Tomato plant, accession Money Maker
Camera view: tilt-top (135 deg); turntable rotation: 150 degrees
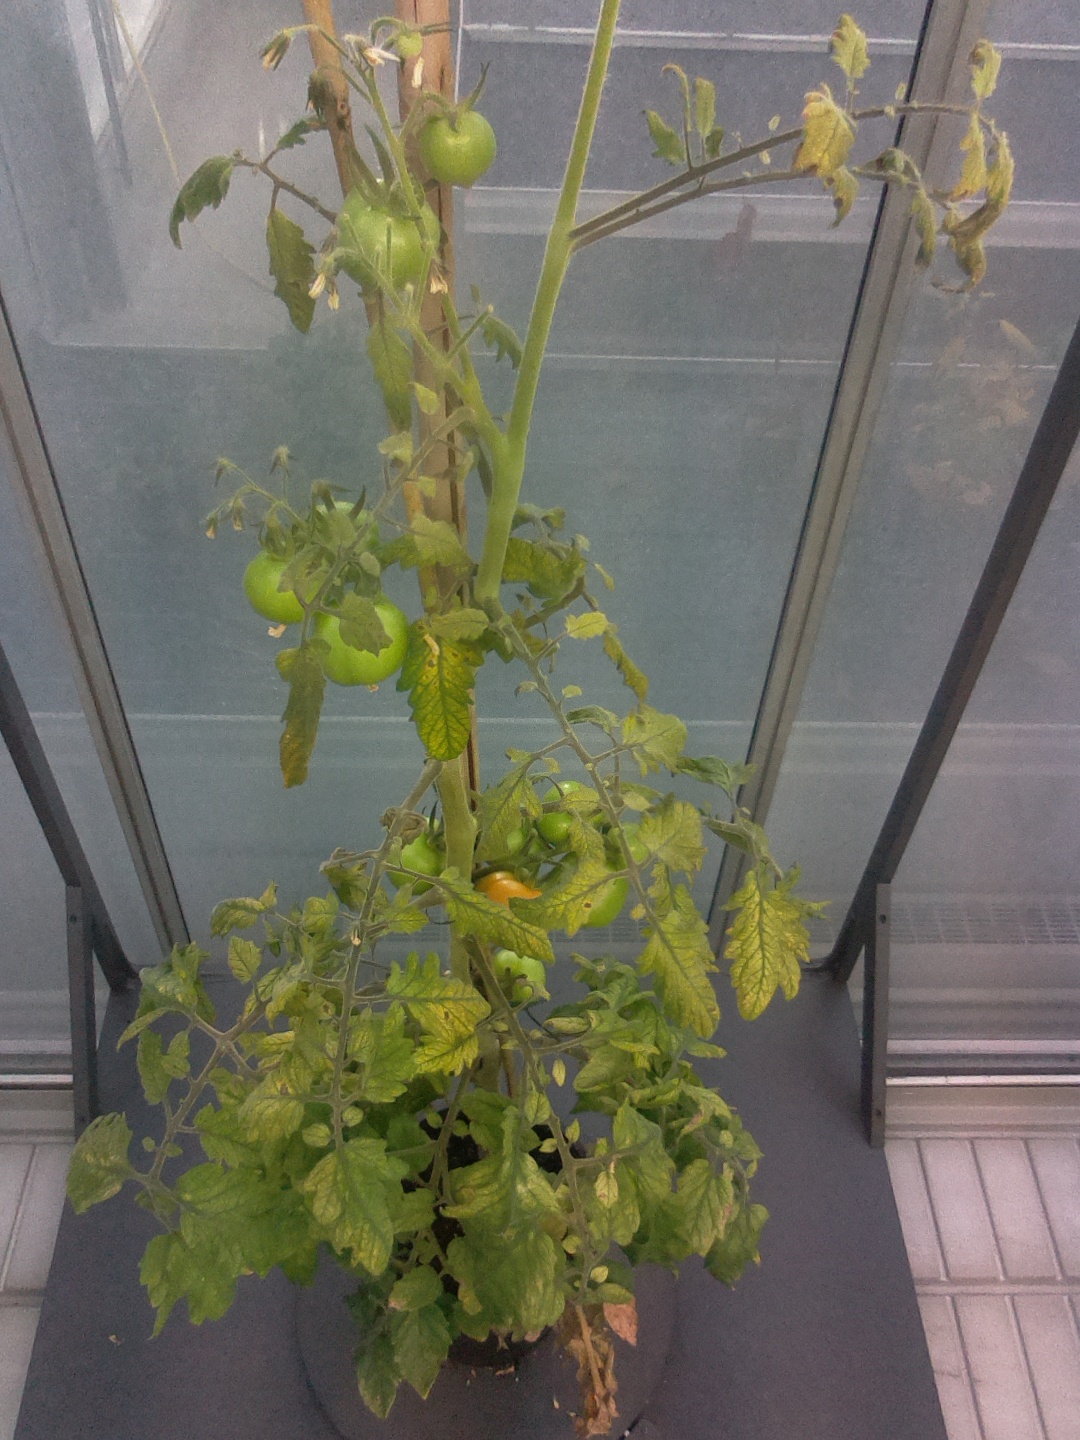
BBCH growth stage 79: 90% -100% of final fruit size